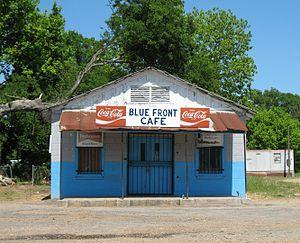
Bentonia est un petit village peuplé de 500 habitants situé dans le comté de Yazoo au Mississippi, entre les villes de Jackson et Memphis. Ce village est célèbre pour ses cafés et ses musiciens de blues.